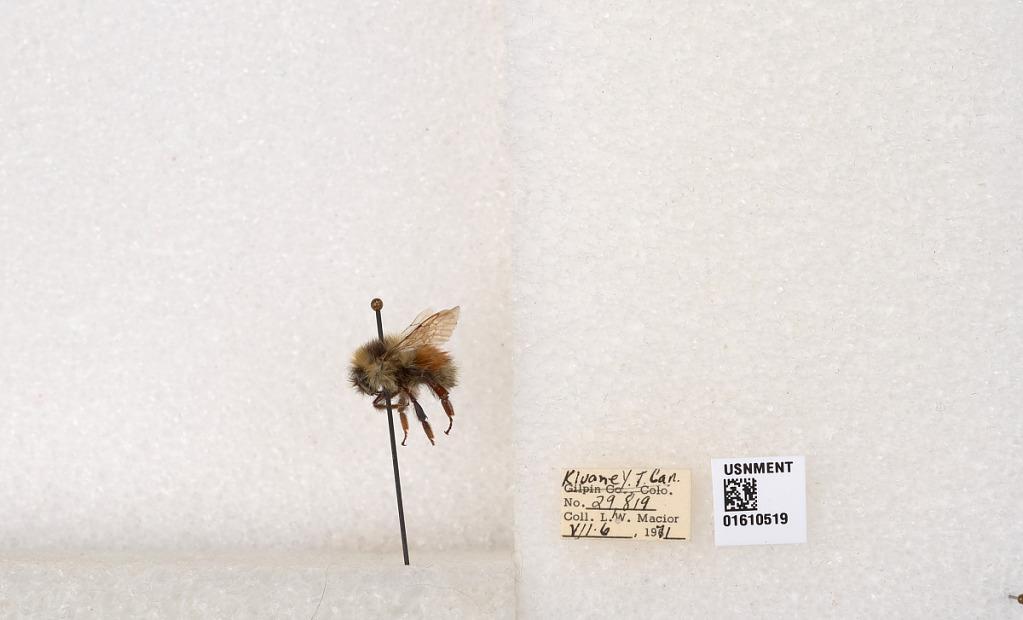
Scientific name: Bombus (Pyrobombus) sylvicola Kirby
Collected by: L. Macior
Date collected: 1971-7-6
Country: Canada
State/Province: Yukon Territory
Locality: Kluane National Park and Reserve
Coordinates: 60.7493, -139.504